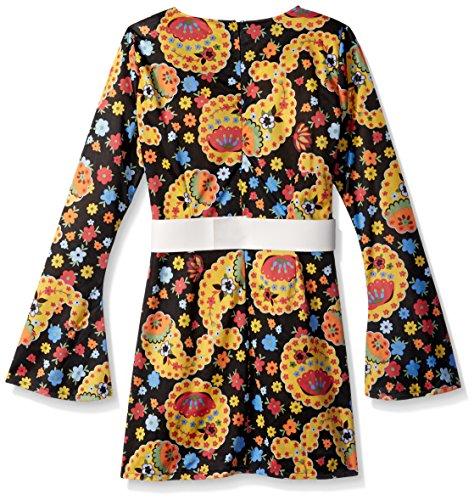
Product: Juniors Go Go Girl Black Costume (Standard;Child Large)
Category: Clothing, Shoes & Jewelry | Costumes & Accessories | Kids & Baby | Girls | Costumes
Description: Includes Dress, Headband, Belt.
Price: $24.76
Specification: ProductDimensions:15.7x11.5x1.1inches|ItemWeight:8.8ounces|ShippingWeight:8.8ounces(Viewshippingratesandpolicies)|ASIN:B0024KUMKC|Itemmodelnumber:91479-M|Manufacturerrecommendedage:36-8months